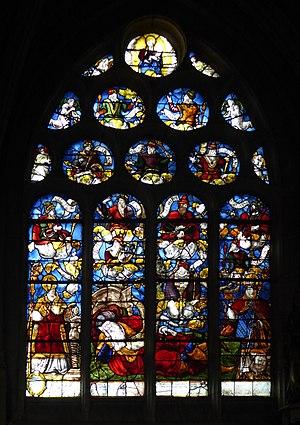
Vitrail de l'église de Pont-de-l'Arche (Eure, France), représentant un arbre de Jessé
L'église Notre-Dame-des-Arts est une église catholique située à Pont-de-l'Arche, dans le département de l'Eure, en France. Elle était autrefois consacrée à Saint Vigor.